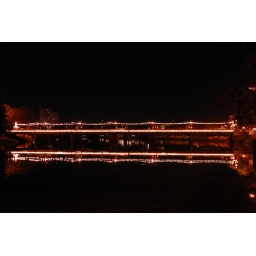
The bridge over the Mae Ping river at night